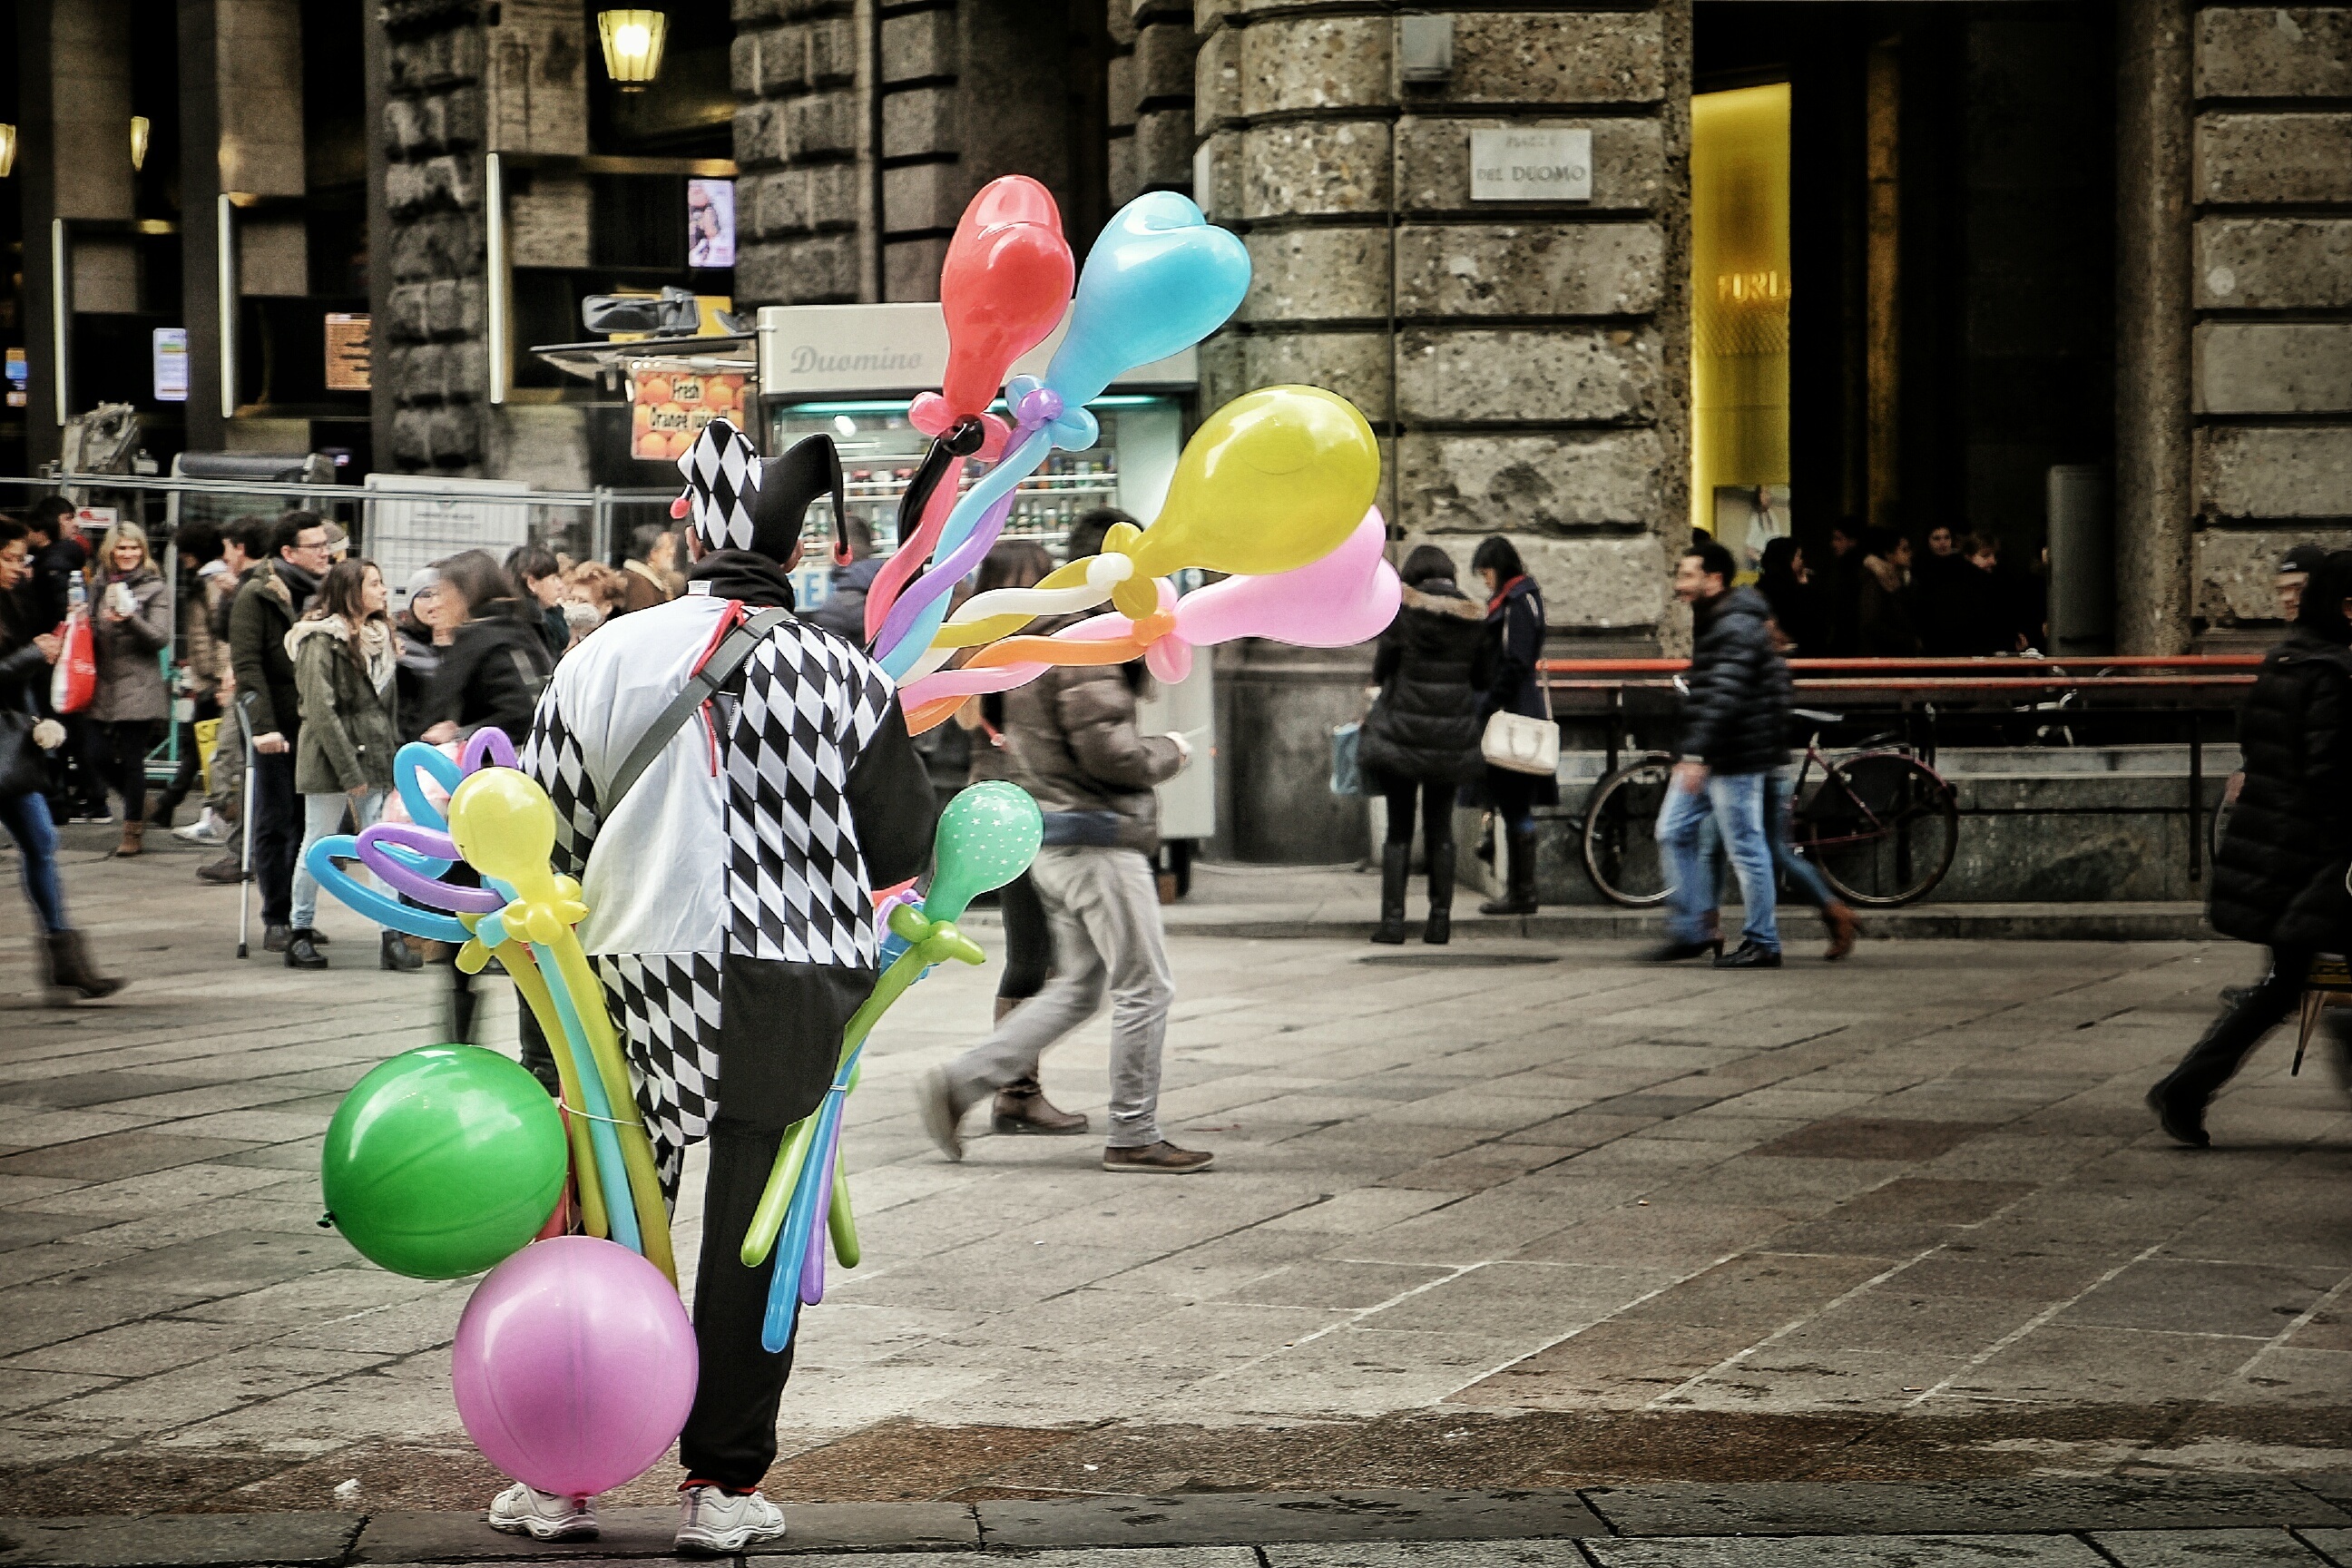
road, street, balloon, city, crowd, recreation, italy, clown, fun, infrastructure, event, milan